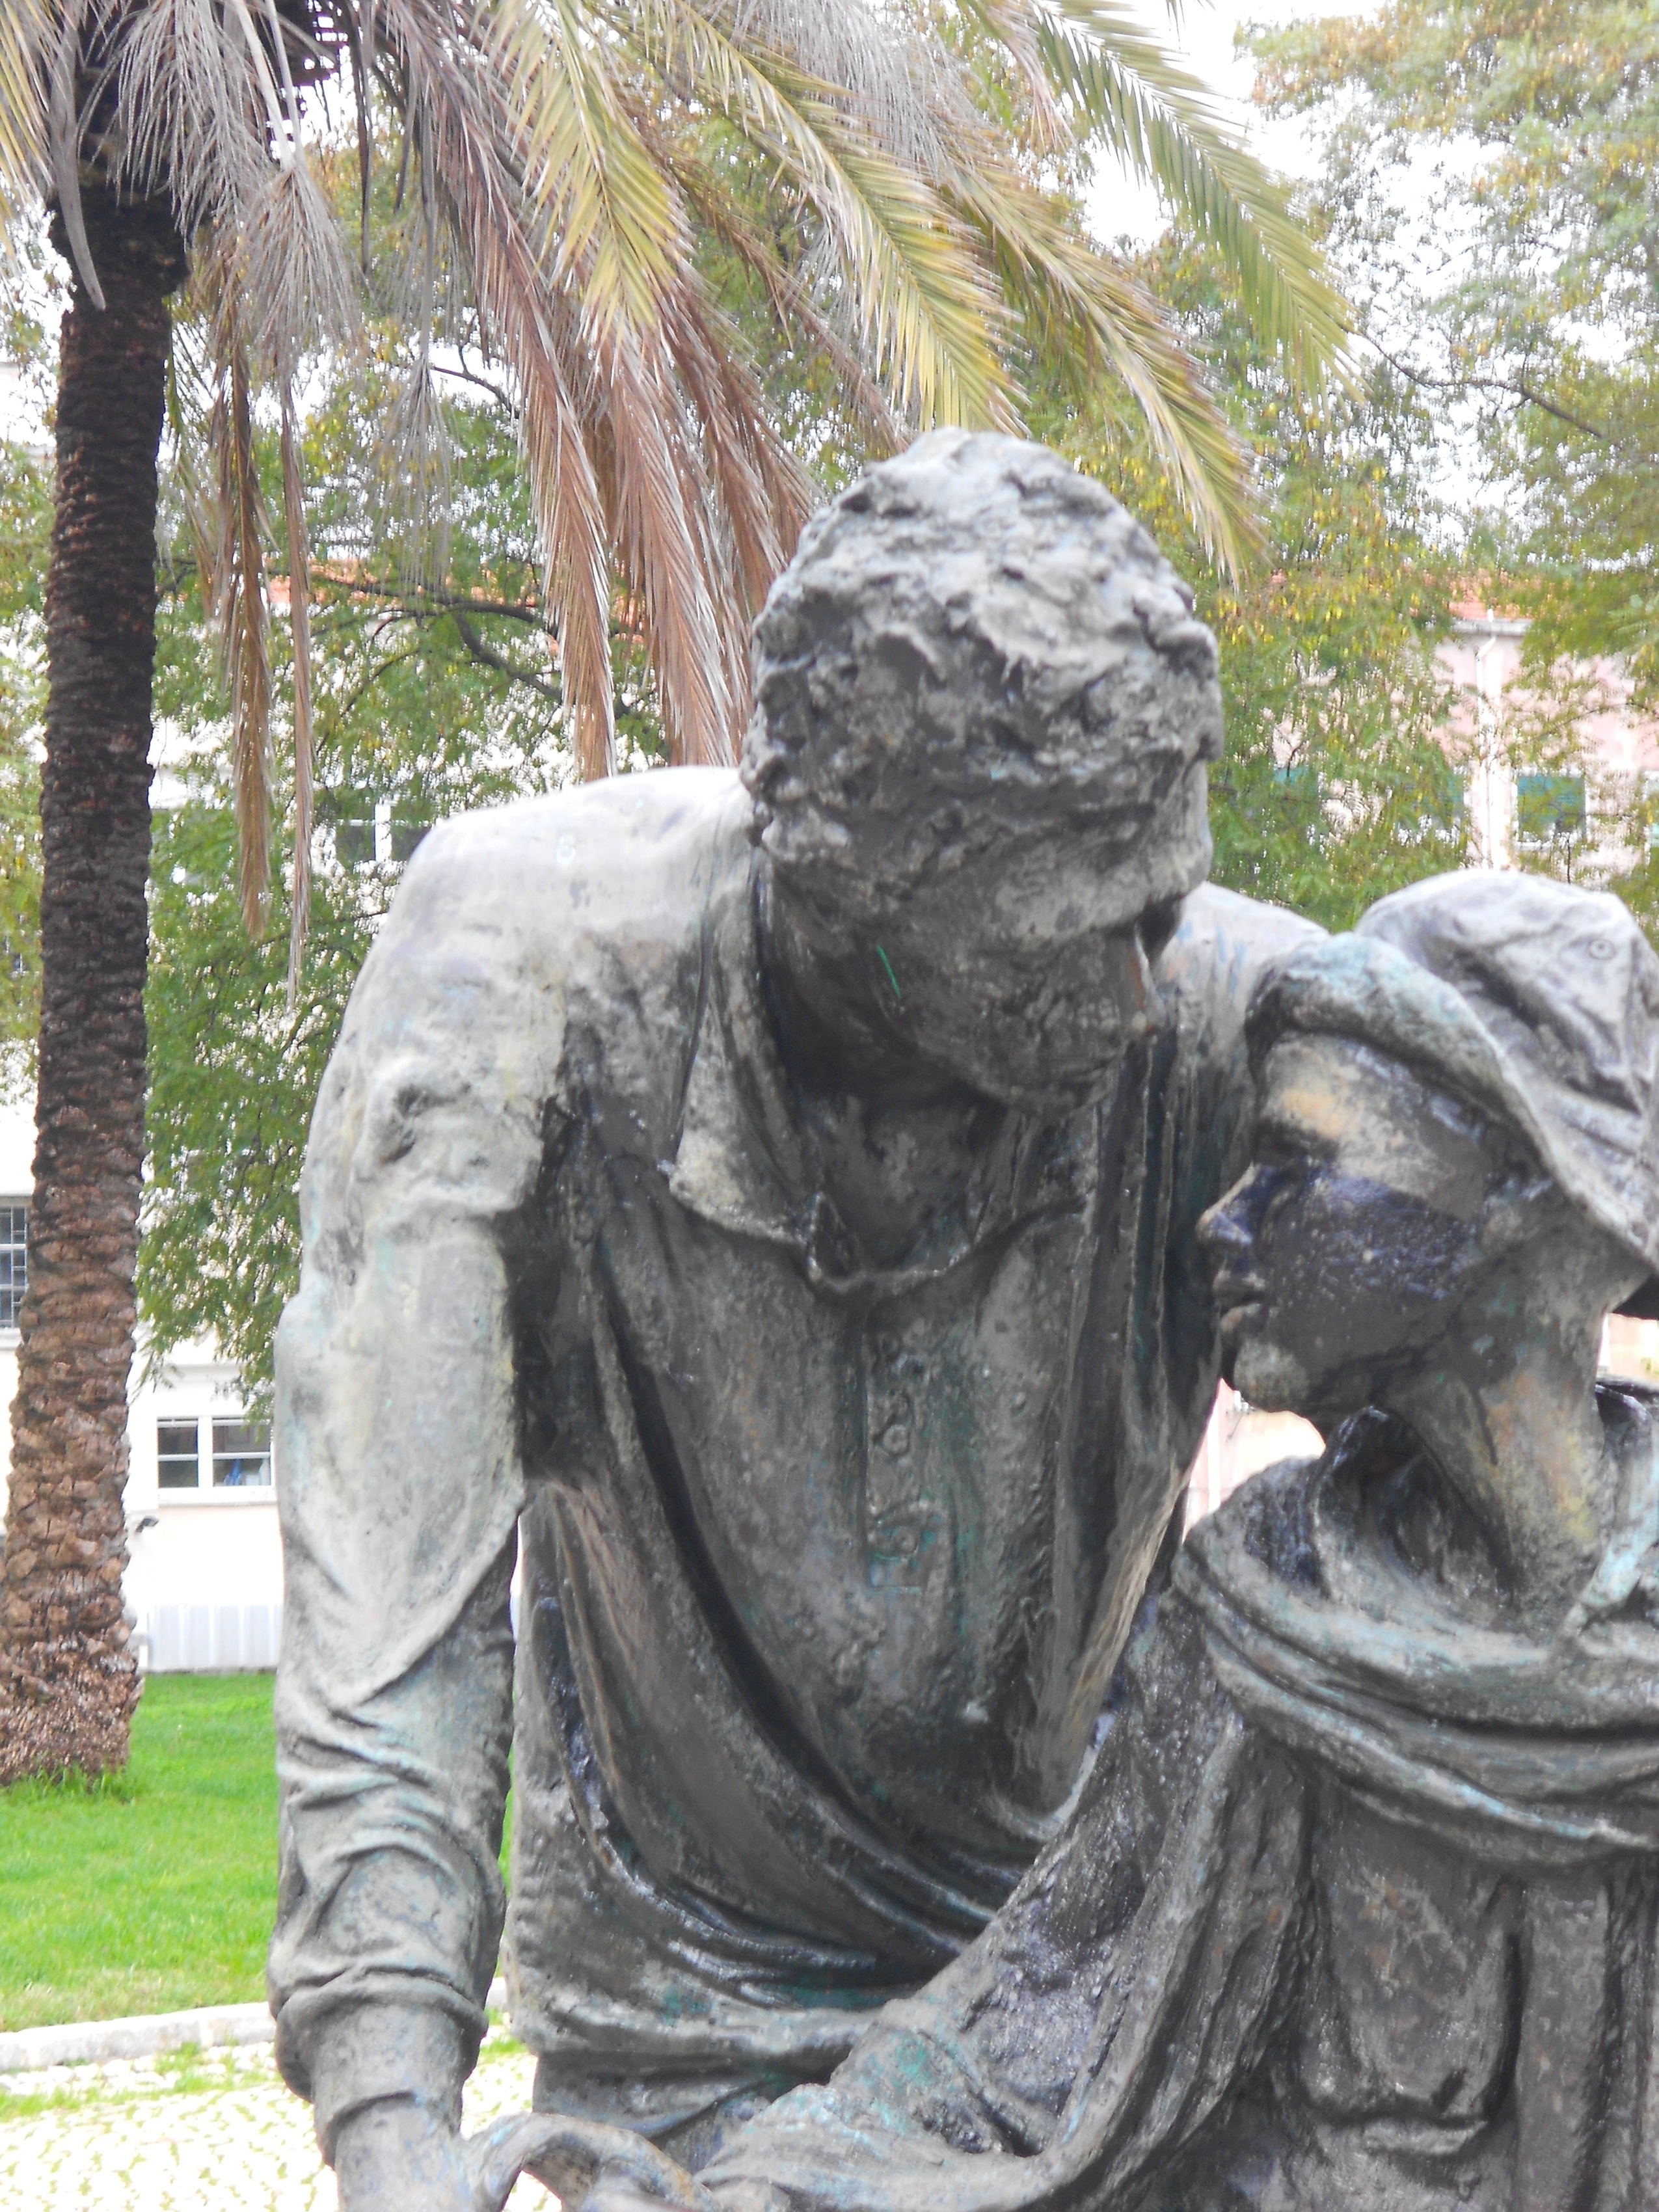
monument, statue, sculpture, memorial, art, stone carving